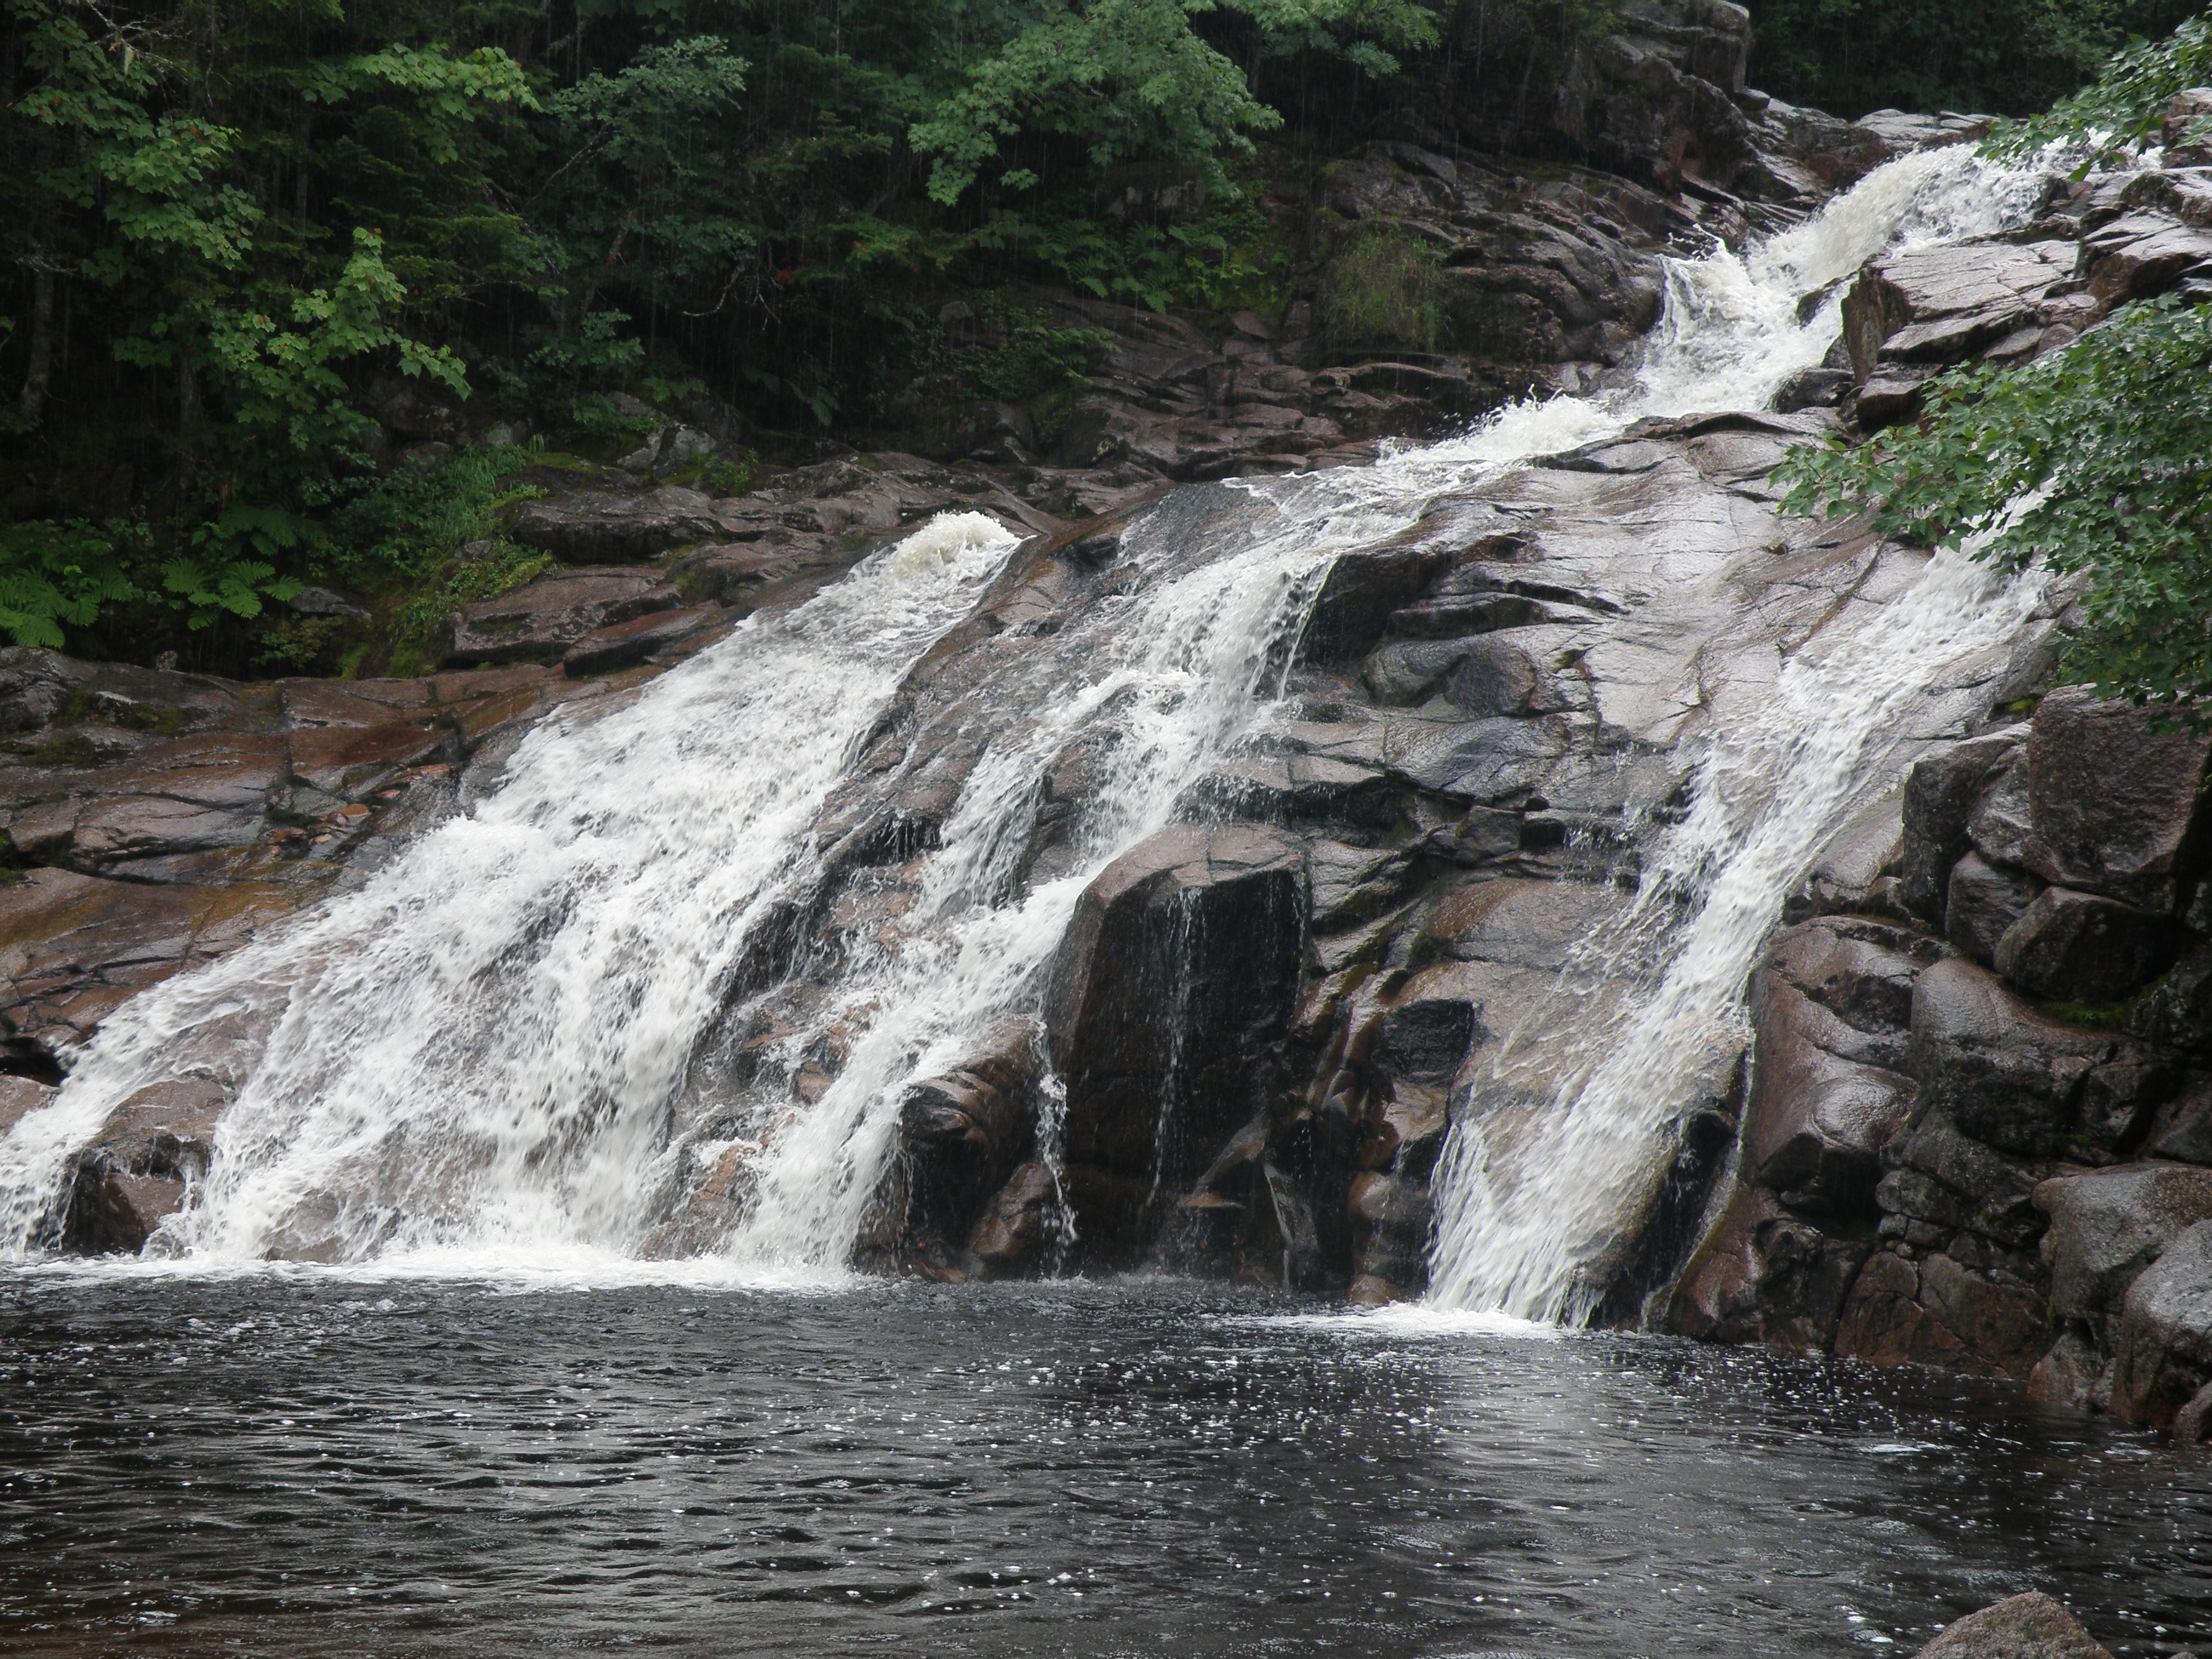
landscape, water, nature, outdoor, waterfall, wilderness, river, land, wild, environment, stream, flowing, tranquil, scenic, natural, scenery, rapid, body of water, wasserfall, natural water, water feature, watercourse